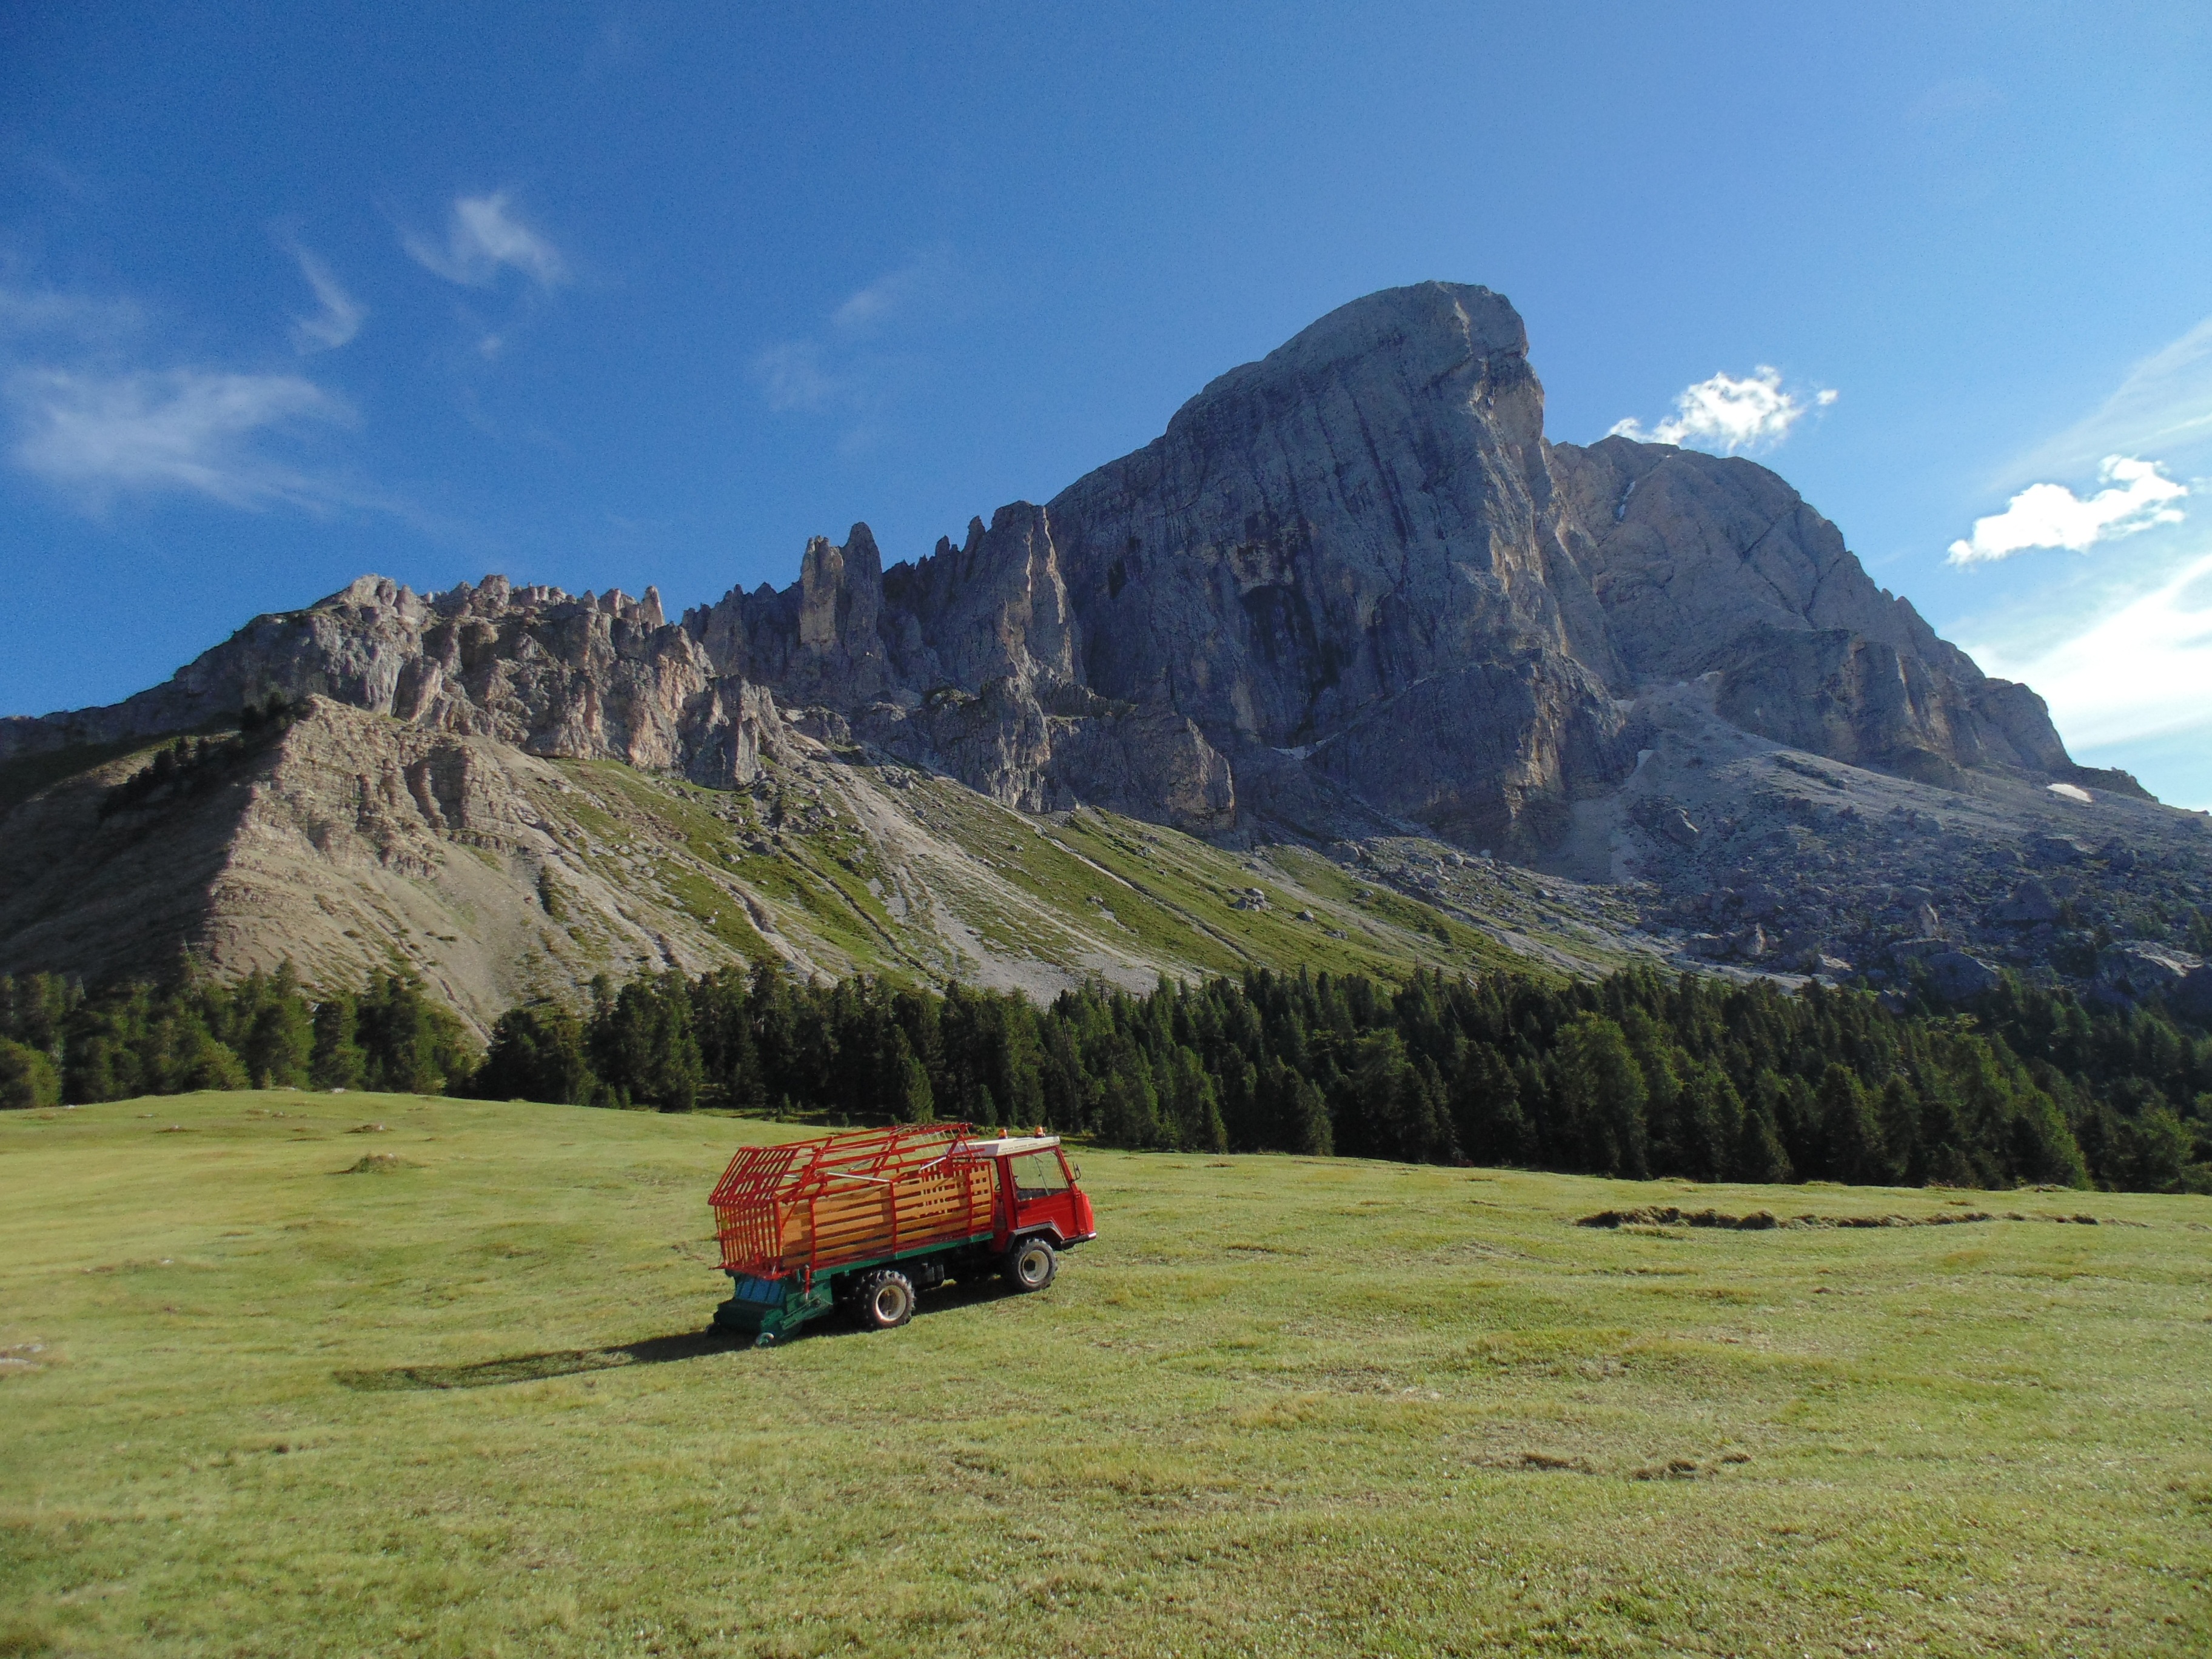
work, landscape, wilderness, mountain, cold, light, sky, hiking, meadow, hill, wind, valley, mountain range, pasture, holiday, italy, blue, climbing, terrain, ridge, summit, blue sky, geology, mountains, alps, grassland, badlands, plateau, fell, dolomites, landform, south tyrol, mountain pass, geographical feature, mountainous landforms